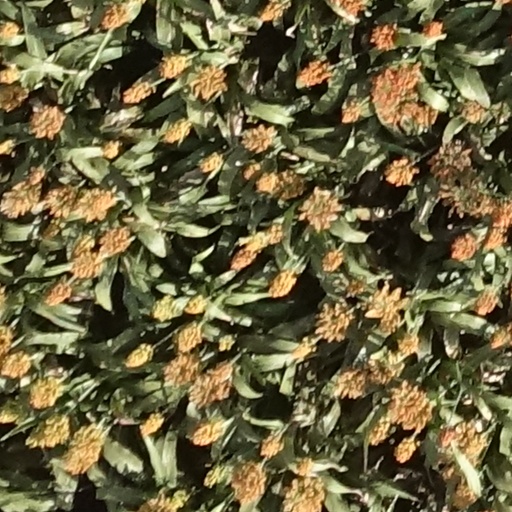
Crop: sorghum